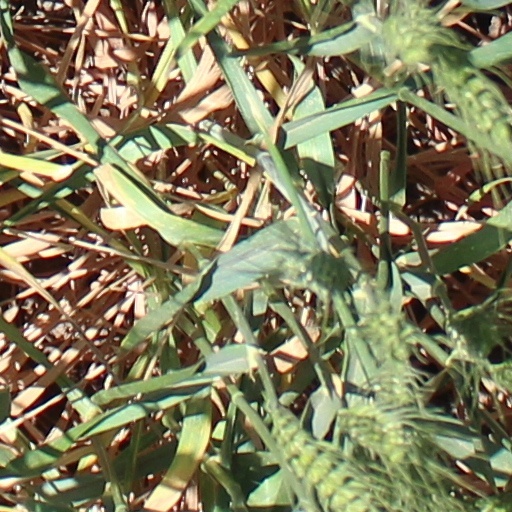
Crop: wheat